Radha Kumari

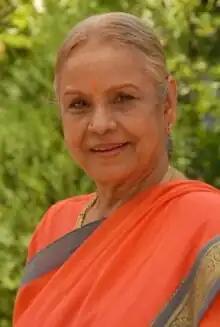

Radha Kumari was an Indian veteran film actress who appeared in Telugu-language films. She acted in over 600 films in over four decades. She is well known for her humor and played mother or grandmother roles in most of her films.